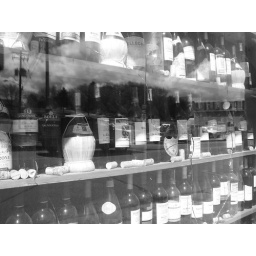
bottles in the window of cafe bella